Czech Republic in the Eurovision Song Contest 2018

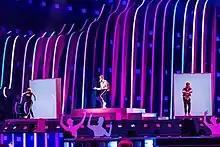
Mikolas Josef during a rehearsal before the first semi-final

Mikolas Josef took part in technical rehearsals on 29 April and 3 May, followed by dress rehearsals on 7 and 8 May. This included the jury show on 7 May where the professional juries of each country watched and voted on the competing entries.